List of Brazilian racing drivers

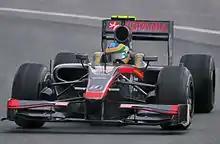
Bruno Senna at the Senna corner at Circuit Gilles Villeneuve

This is a list of racing drivers from Brazil – Brazilians who raced in events such as Formula One and the IndyCar Series, etc.